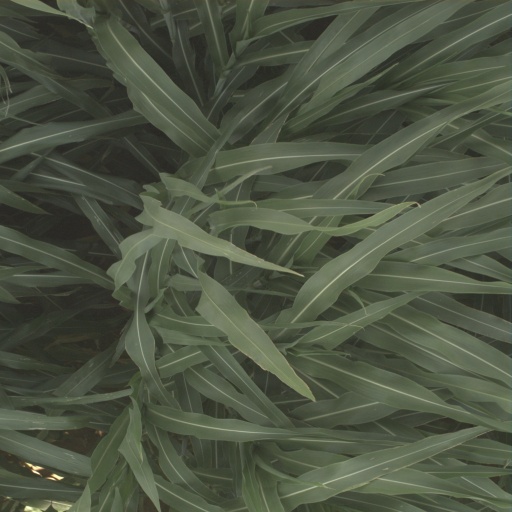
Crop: sorghum